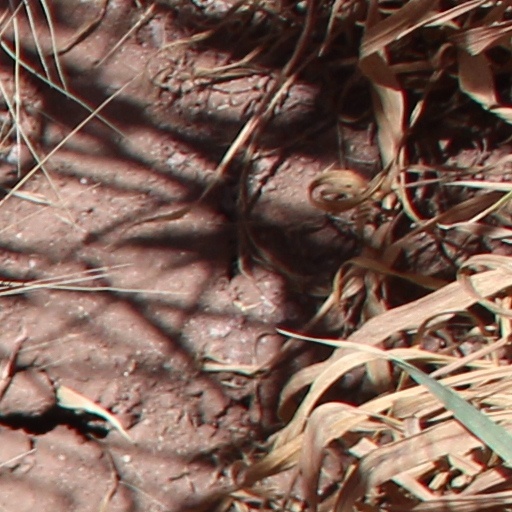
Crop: wheat